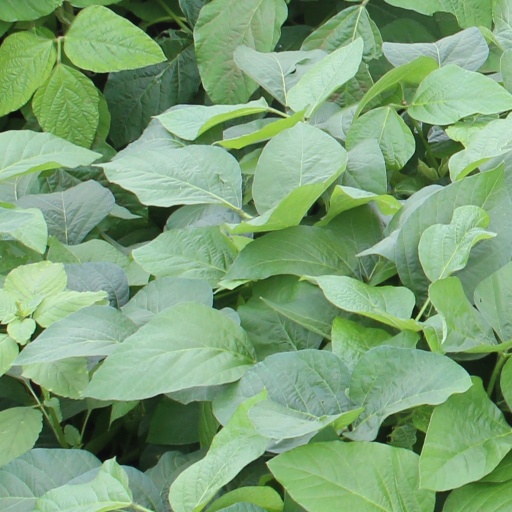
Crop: soybean